Schnalstal

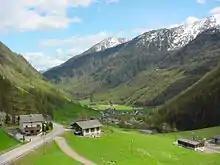
Schnalstal seen from Vernagt-Stausee Reservoir (March 2005)

The Schnalstal is a side valley of the Vinschgau in the autonomous province of South Tyrol, Italy. It belongs almost in its entirety to the municipality of Schnals, while small parts in the entrance area lie in Naturns und Kastelbell-Tschars. The Vernagt-Stausee reservoir is located in the valley. Braunes Bergschaf, a rare breed of domesticated sheep, is raised there. In 1991, Ötzi -- a well-preserved natural mummy from about 3300 BC -- was found in the nearby Schnalstal glacier.